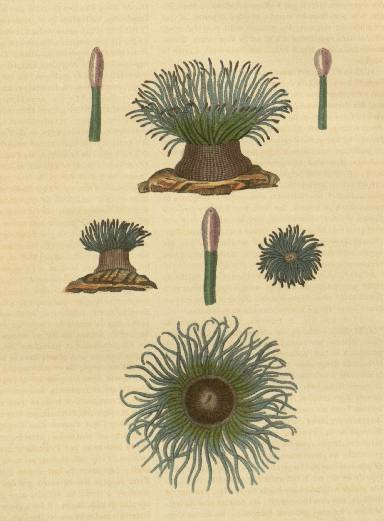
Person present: No